The Blonde Captive

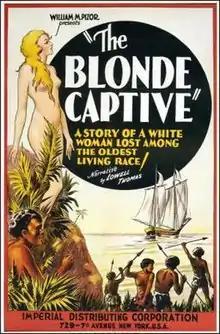

The Blonde Captive is a 1931 pre-Code film directed by Clinton Childs, Ralph P. King, Linus J. Wilson, and Paul Withington. The film took previously released anthropological footage of native peoples in the Pacific and Australia, and added a sensationalized storyline.